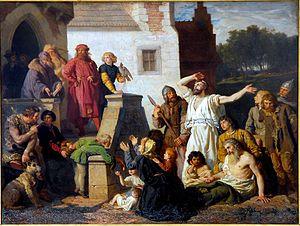
Cette page concerne l'année 1334 du calendrier julien.